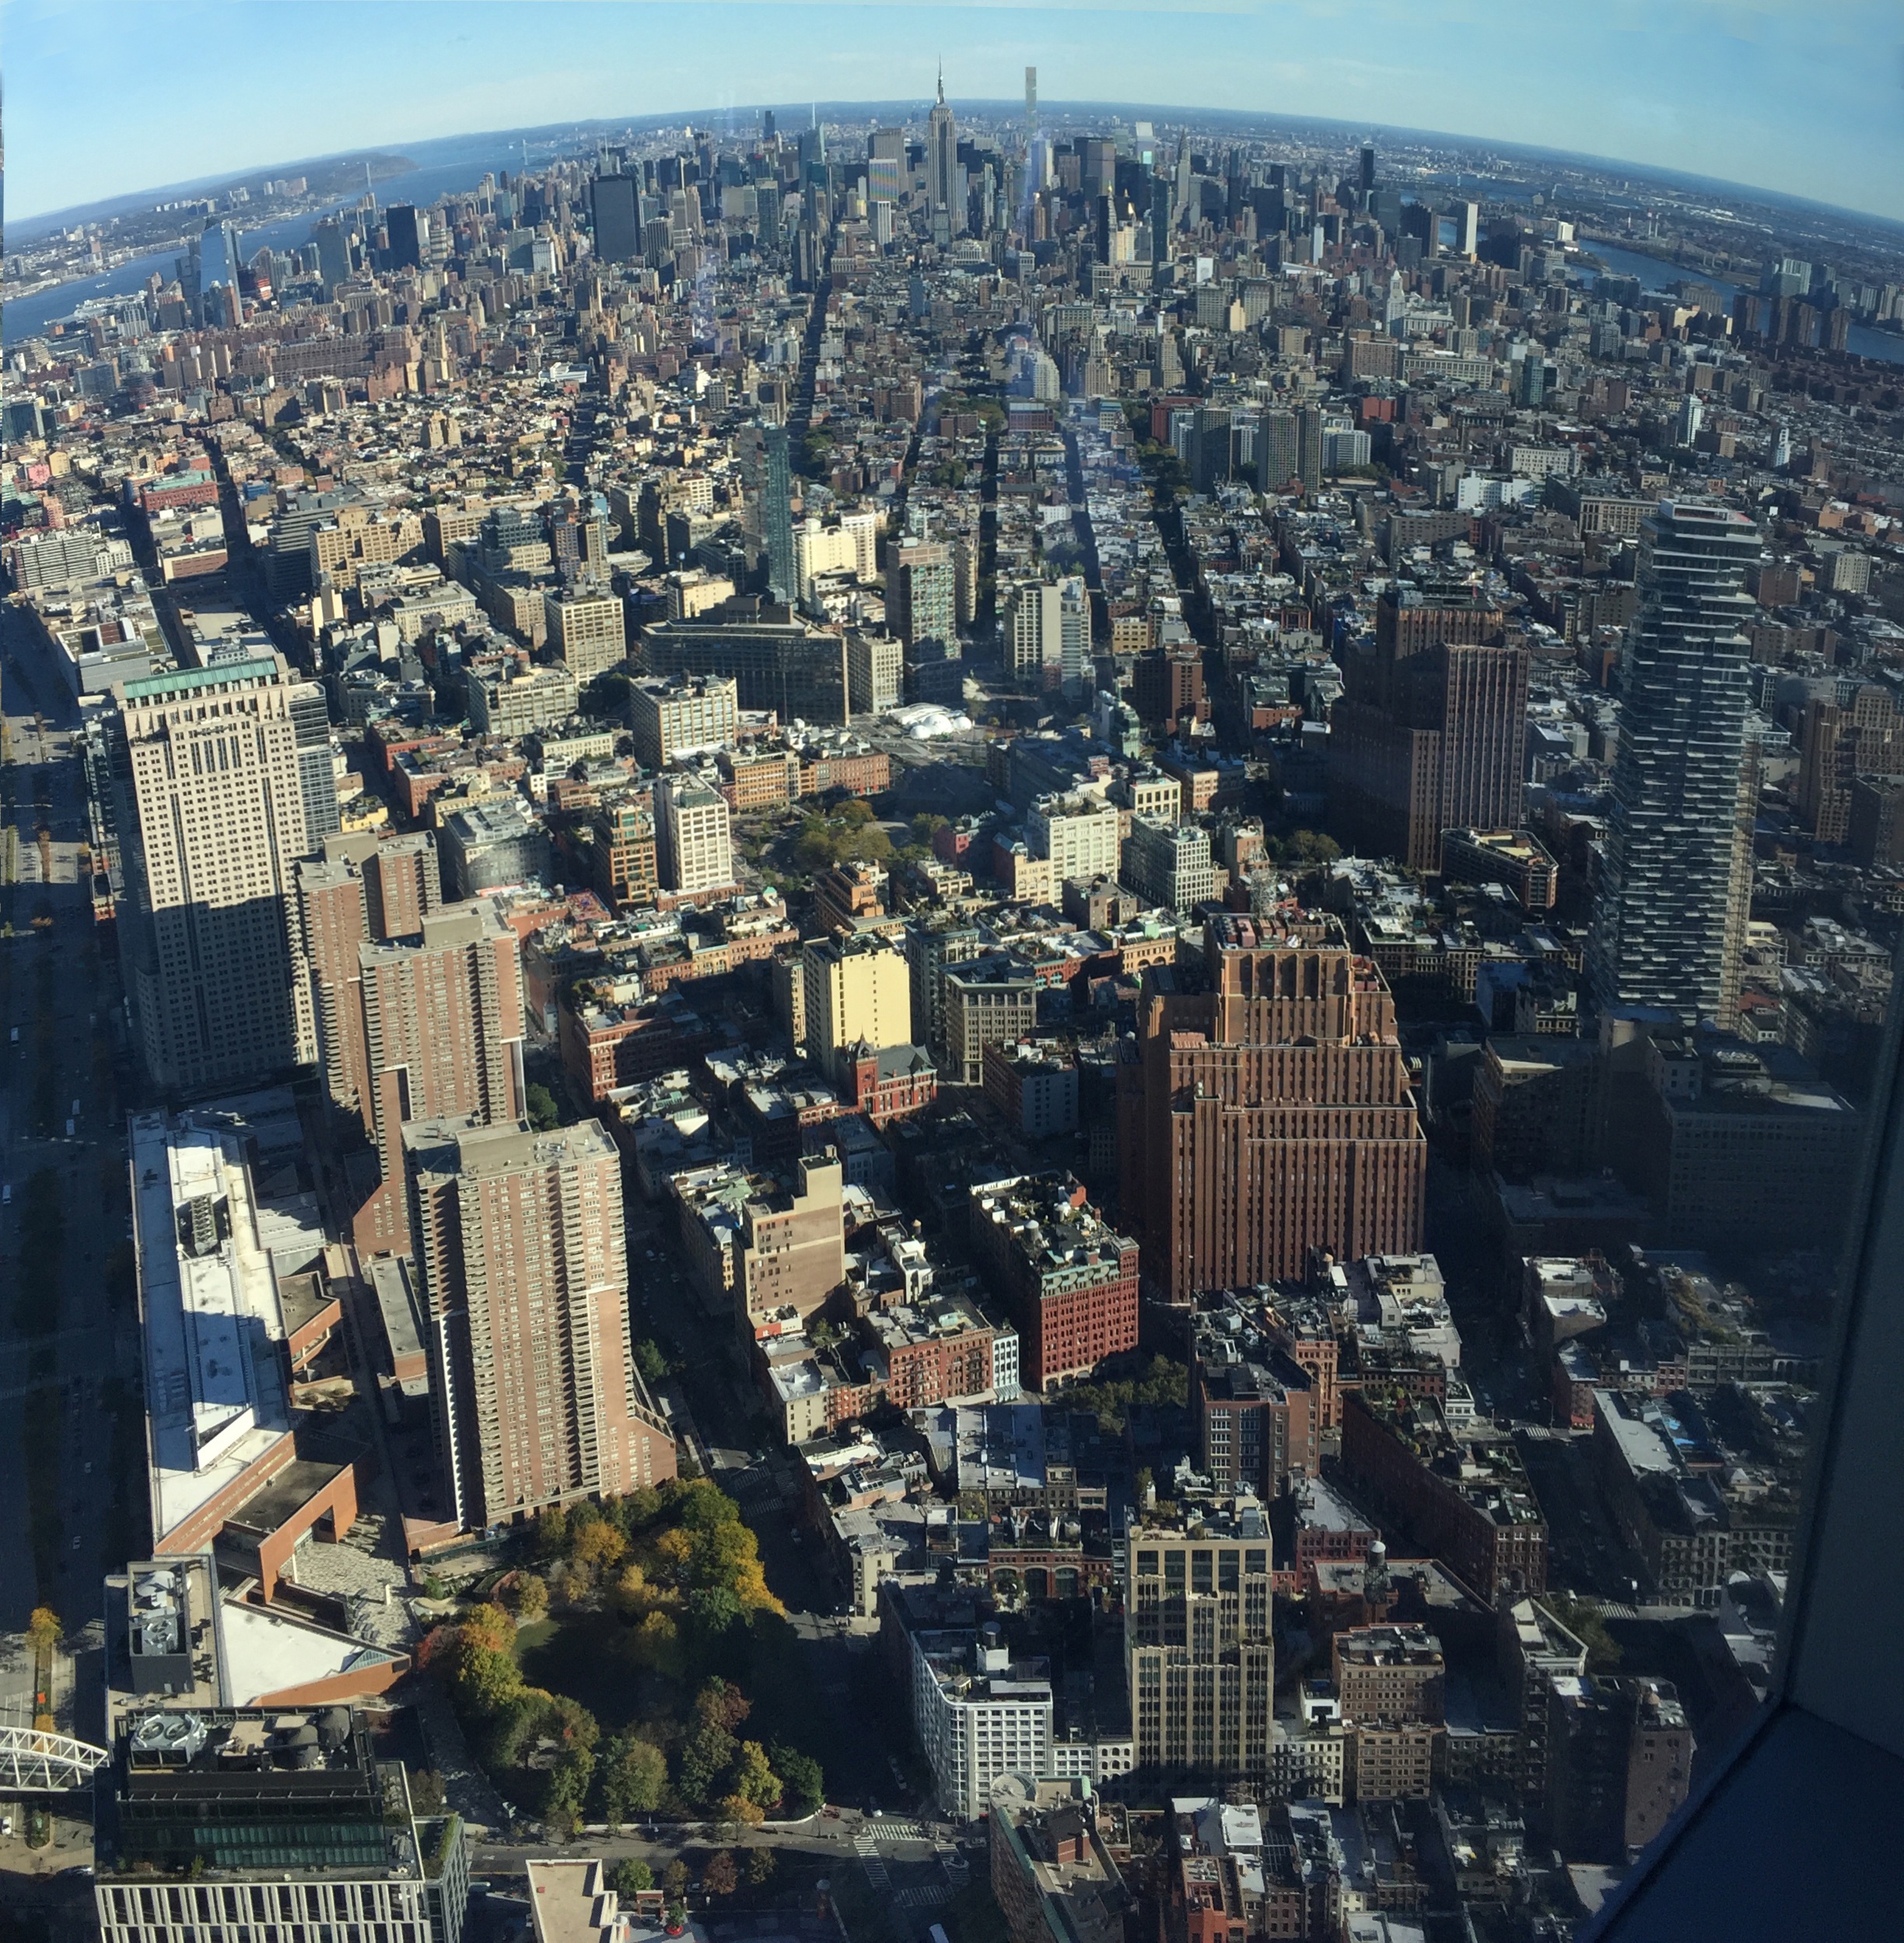
aerial photography, metropolitan area, bird's eye view, metropolis, skyscraper, skyline, city, photography, cityscape, landmark, urban area, human settlement, atmosphere of earth, downtown, neighbourhood, residential area, tower, tower block, panorama